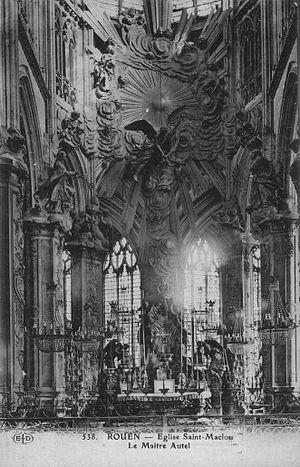
Jean-Pierre Defrance est un sculpteur et architecte français né à Rouen le 8 décembre 1694, et mort dans la même ville, le 22 mars 1768.
L'église Saint-Maclou est un lieu de culte catholique dans le centre-ville de Rouen.